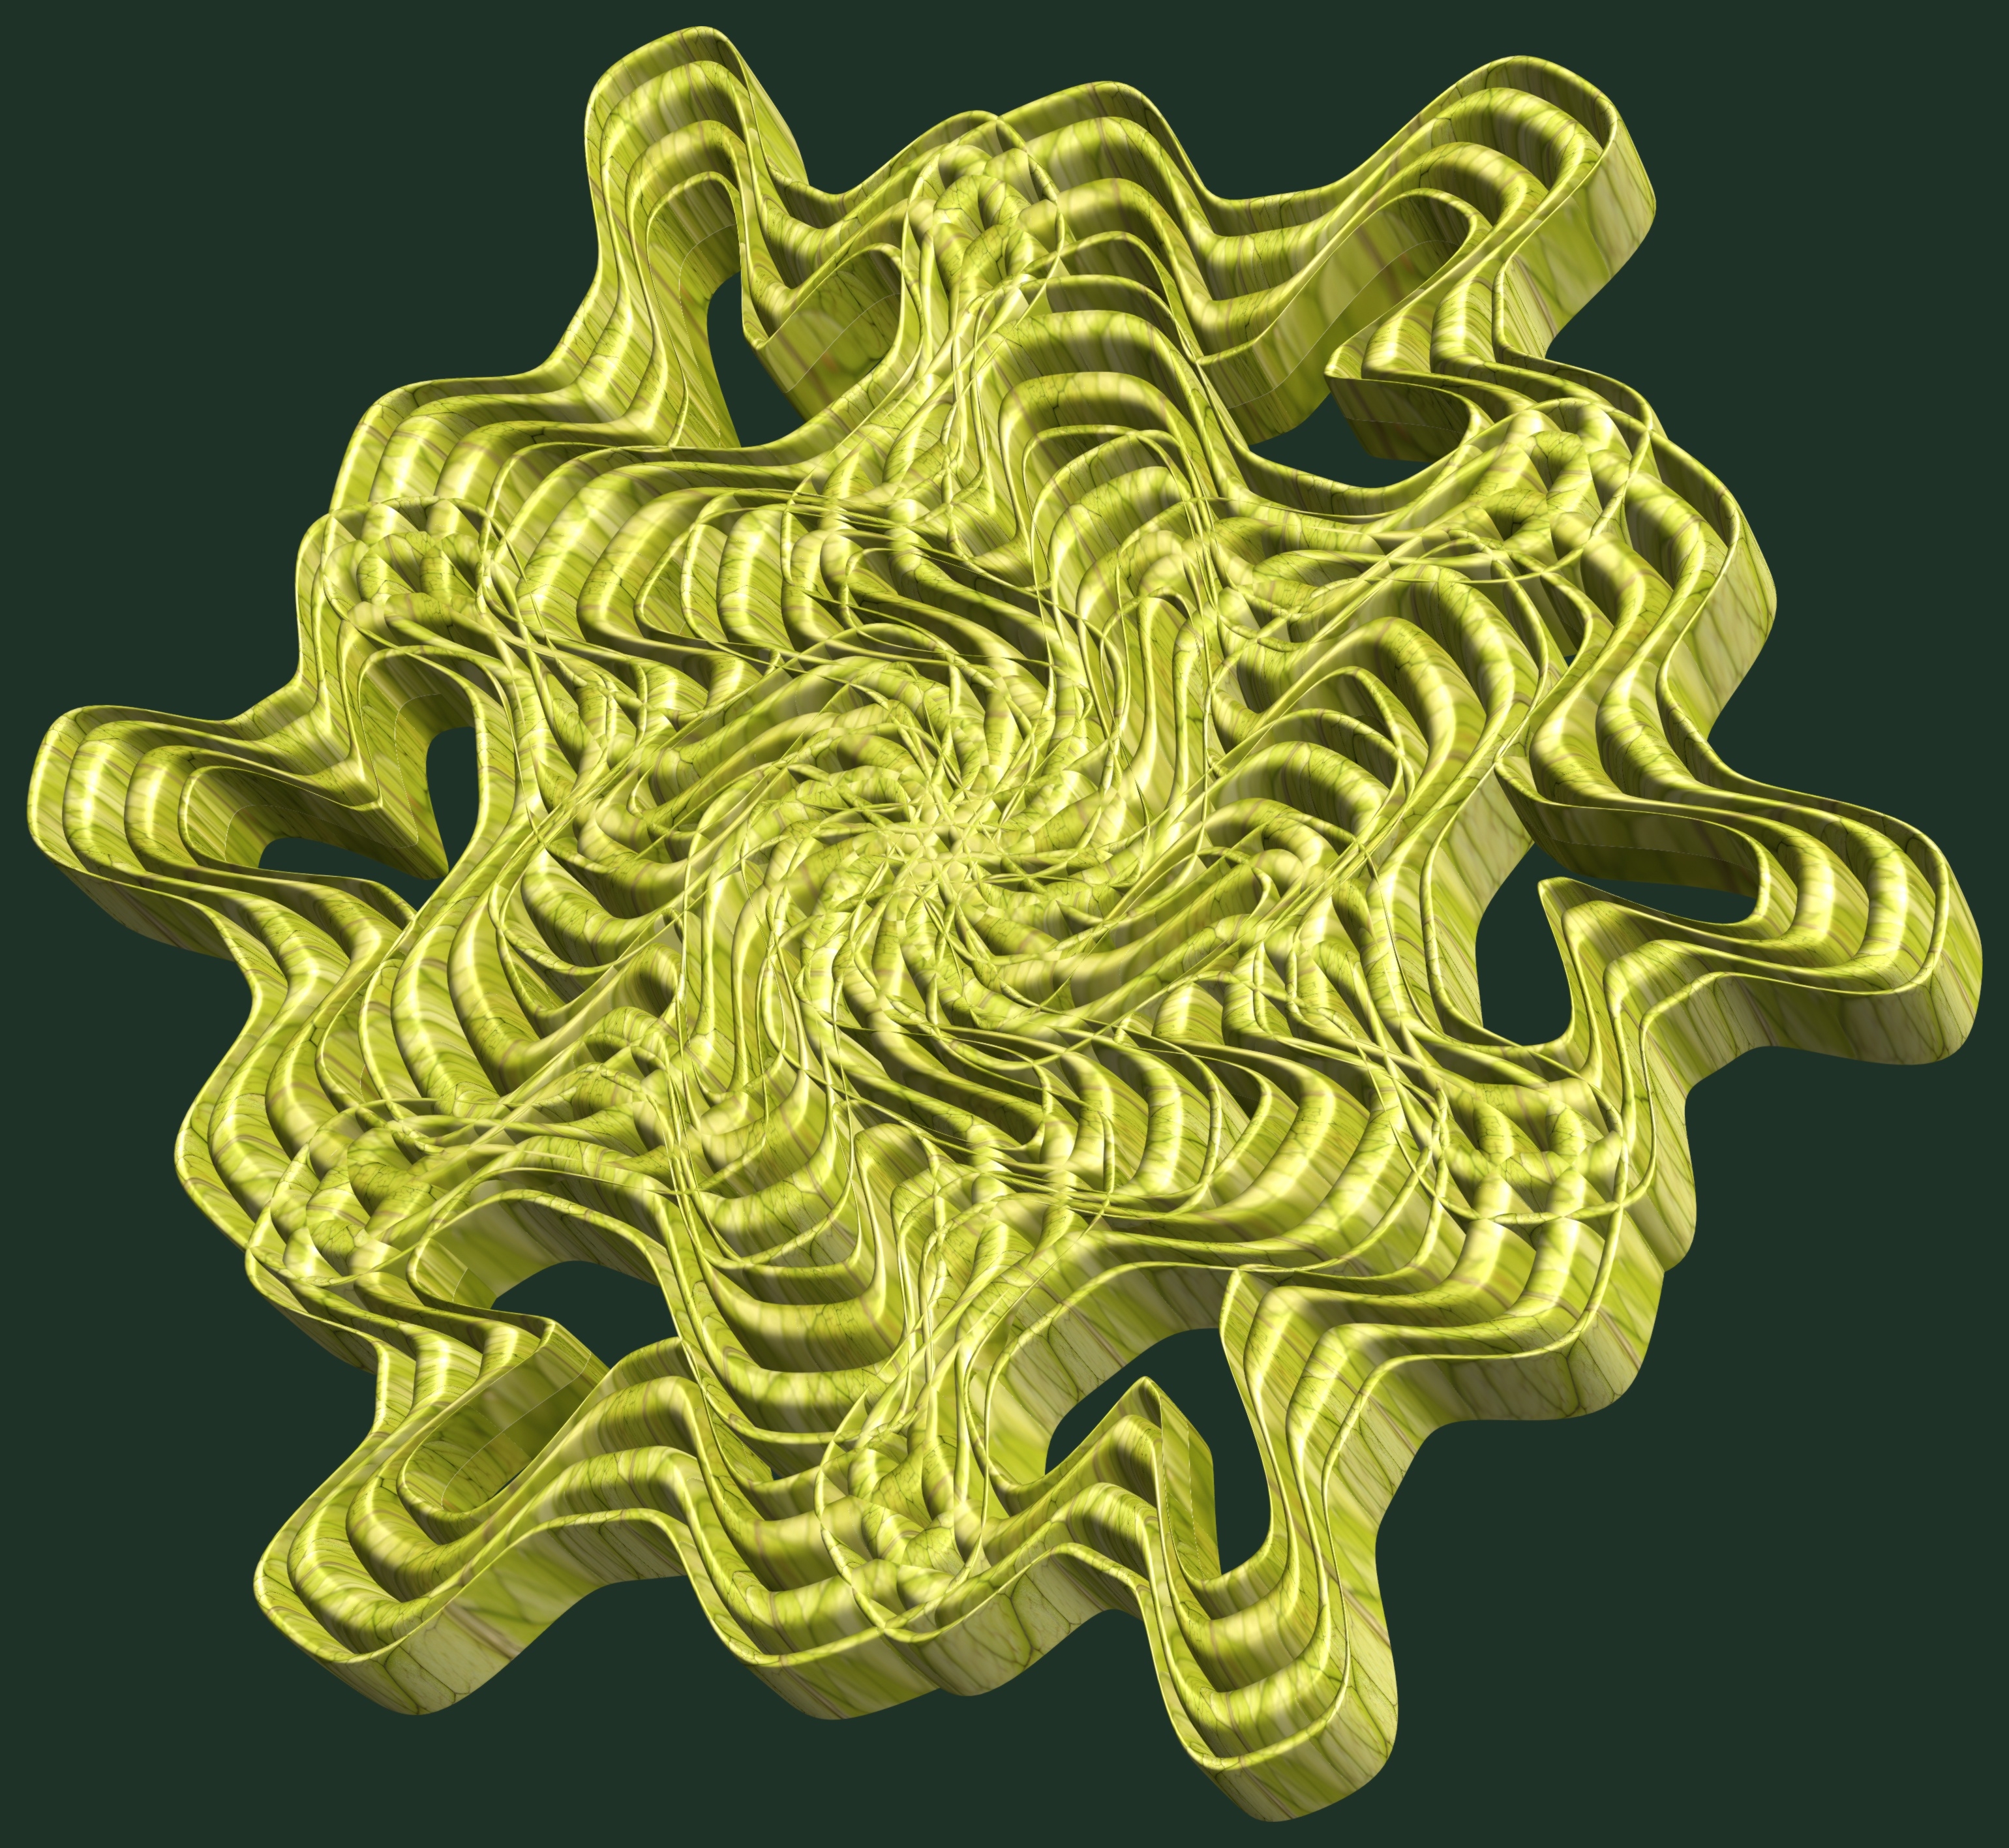
structure, texture, pattern, jewellery, font, illustration, design, symmetry, 3d, graphic, torus, mathematica, cg, parametricplot3d, code, program, algorithm, mapping